Marta Bartel

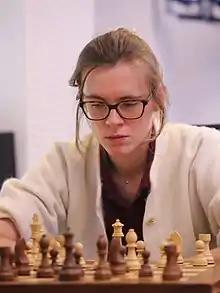
Bartel in 2022

Marta Bartel ( Przeździecka; born 20 May 1988) is a Polish chess player who was awarded the title of Woman Grandmaster in 2009.